Nobuo Ariga

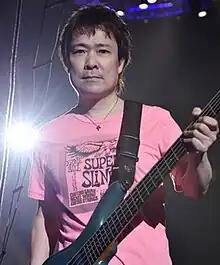

Nobuo Ariga (14 October 1964 – 27 February 2023), also known as Hiroo Ariga in his early years of career, was a Japanese singer-songwriter, bassist, arranger and record producer.